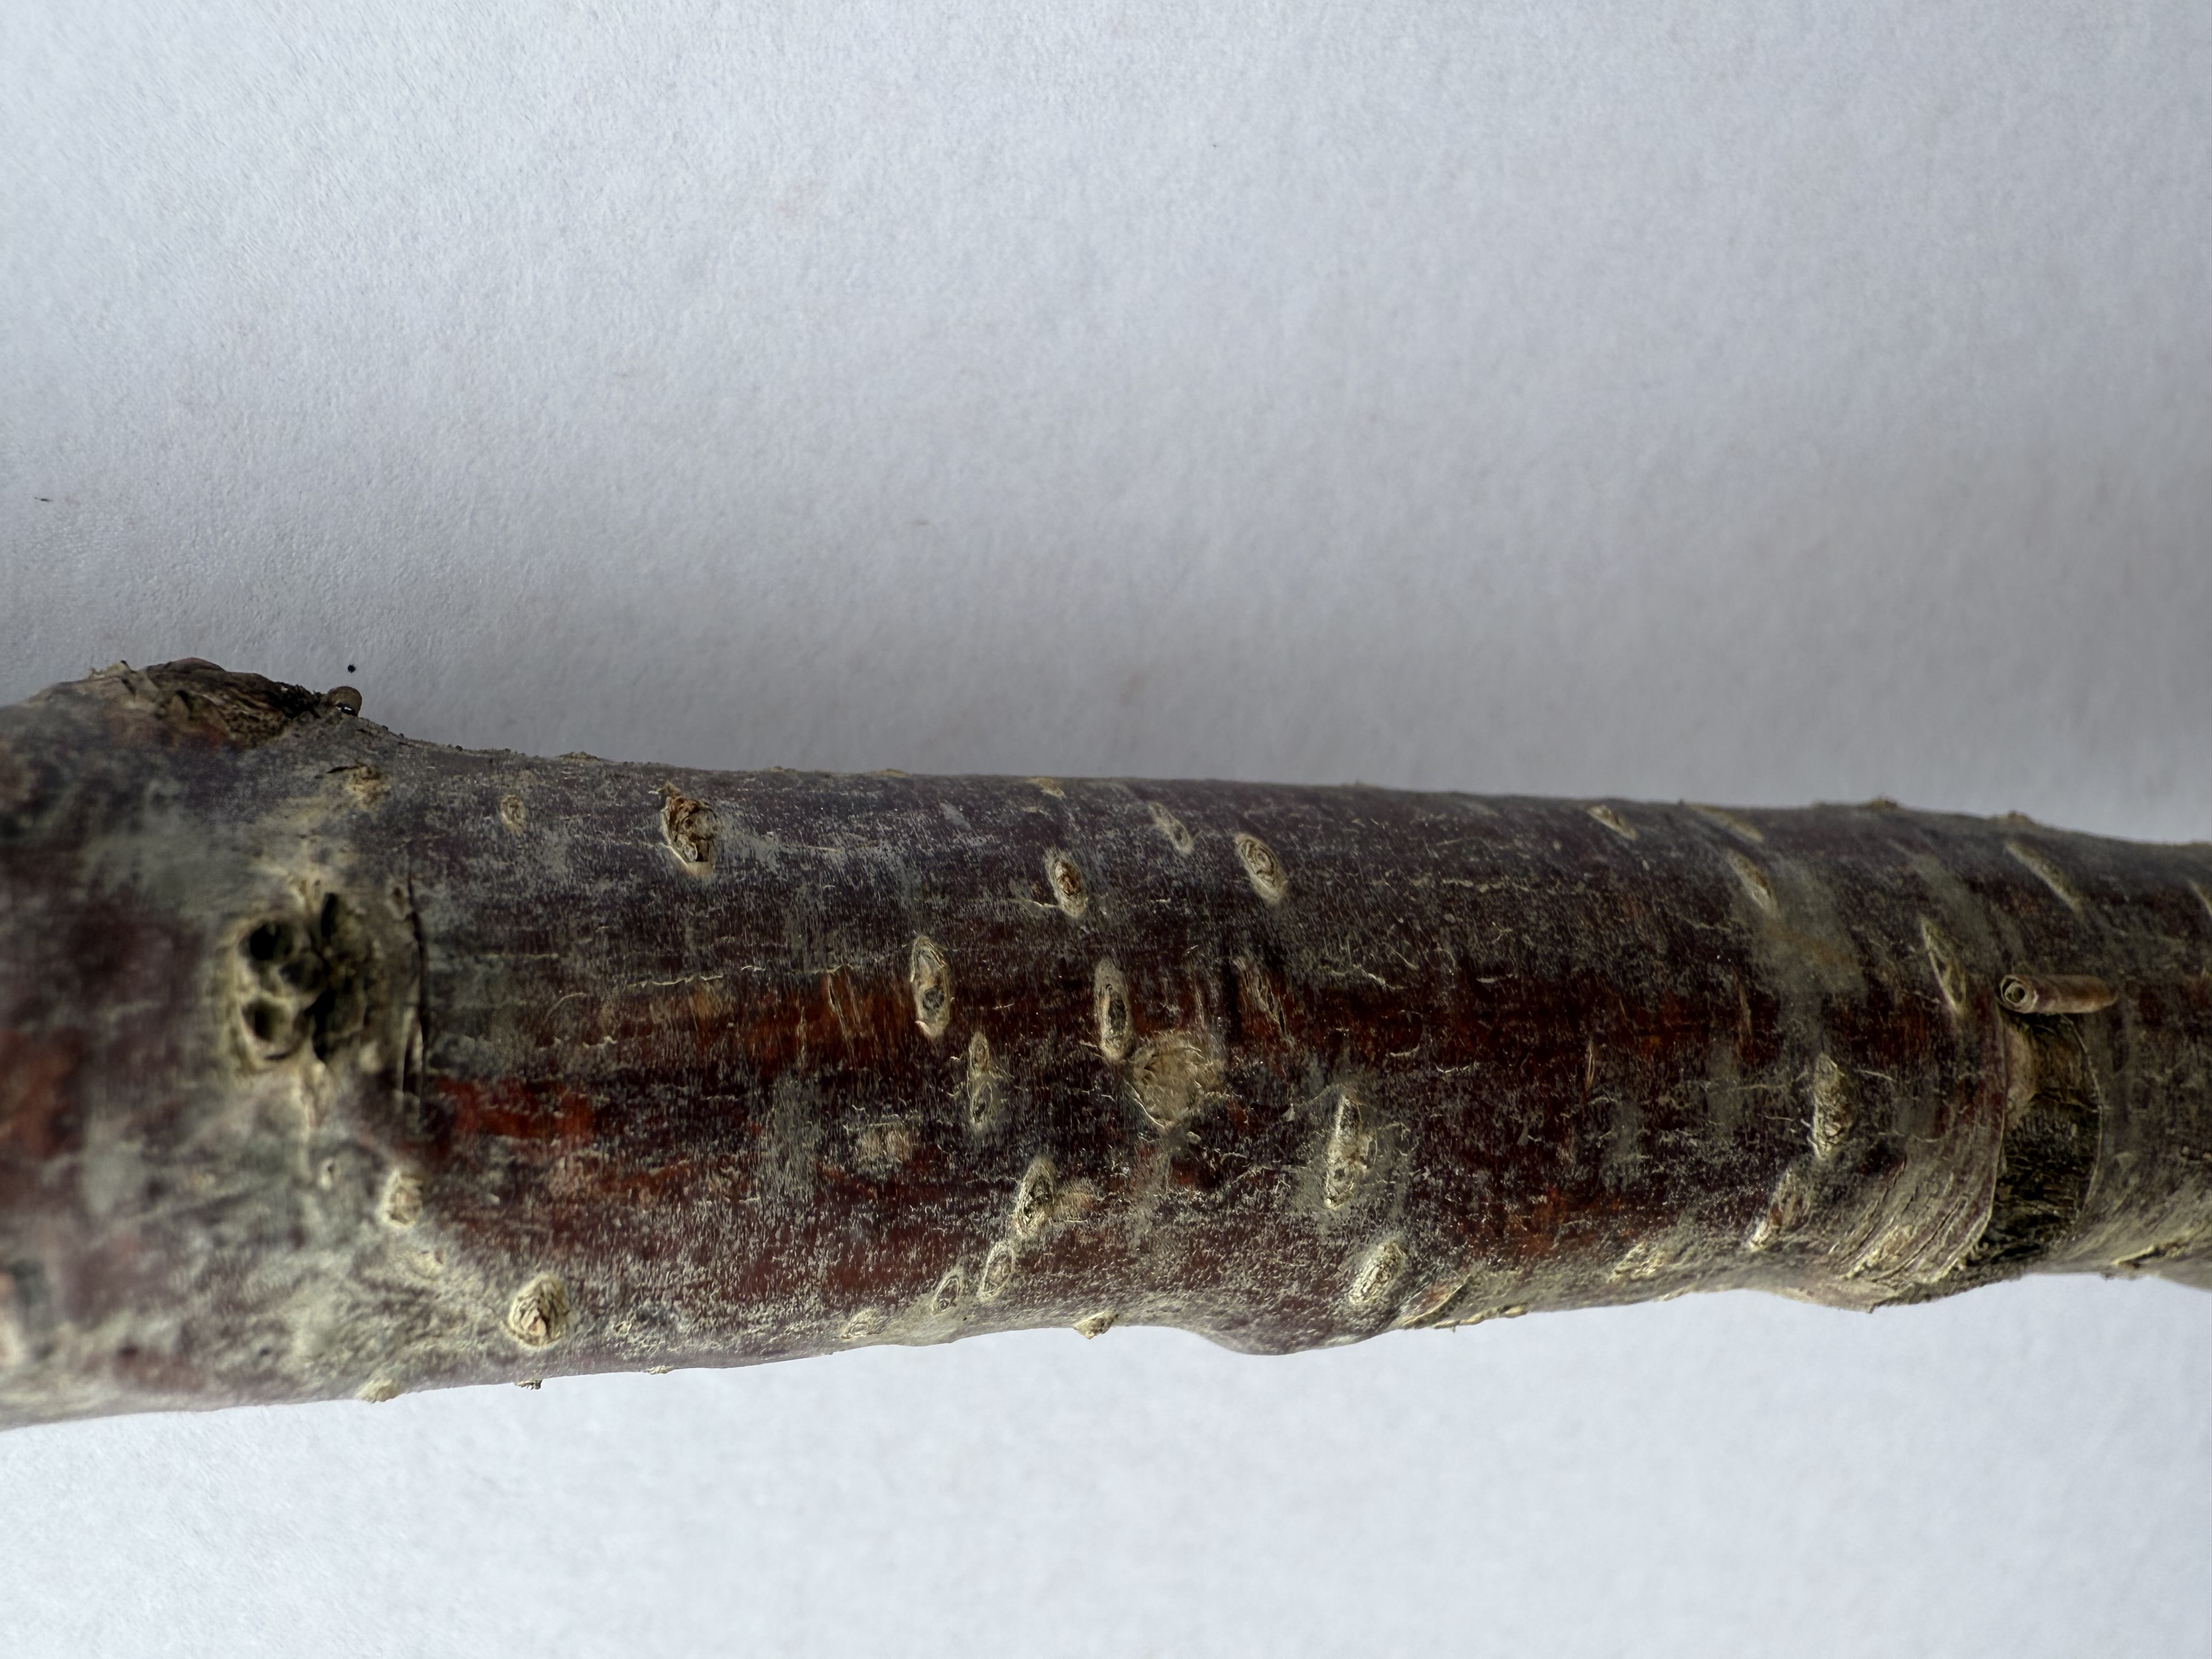
Variety: Kutahya Sour Cherry